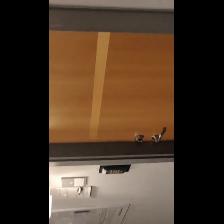
Label: NonHuman